Michael Leckrone

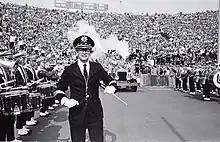
Mike Leckrone with the UW Band, circa 1979

Michael “Mike” Leckrone (born July 30, 1936) was a John Bascom Professor of Music in the University of Wisconsin–Madison School of Music and director of the University of Wisconsin Marching Band from 1969 to 2019. Leckrone also served as Director of Bands in the UW–Madison School of Music from 1972 to 2019. He is noted for his extraordinary ability to remember the names of all the past and present members of the band, as well as where they were from, and what instrument they played.